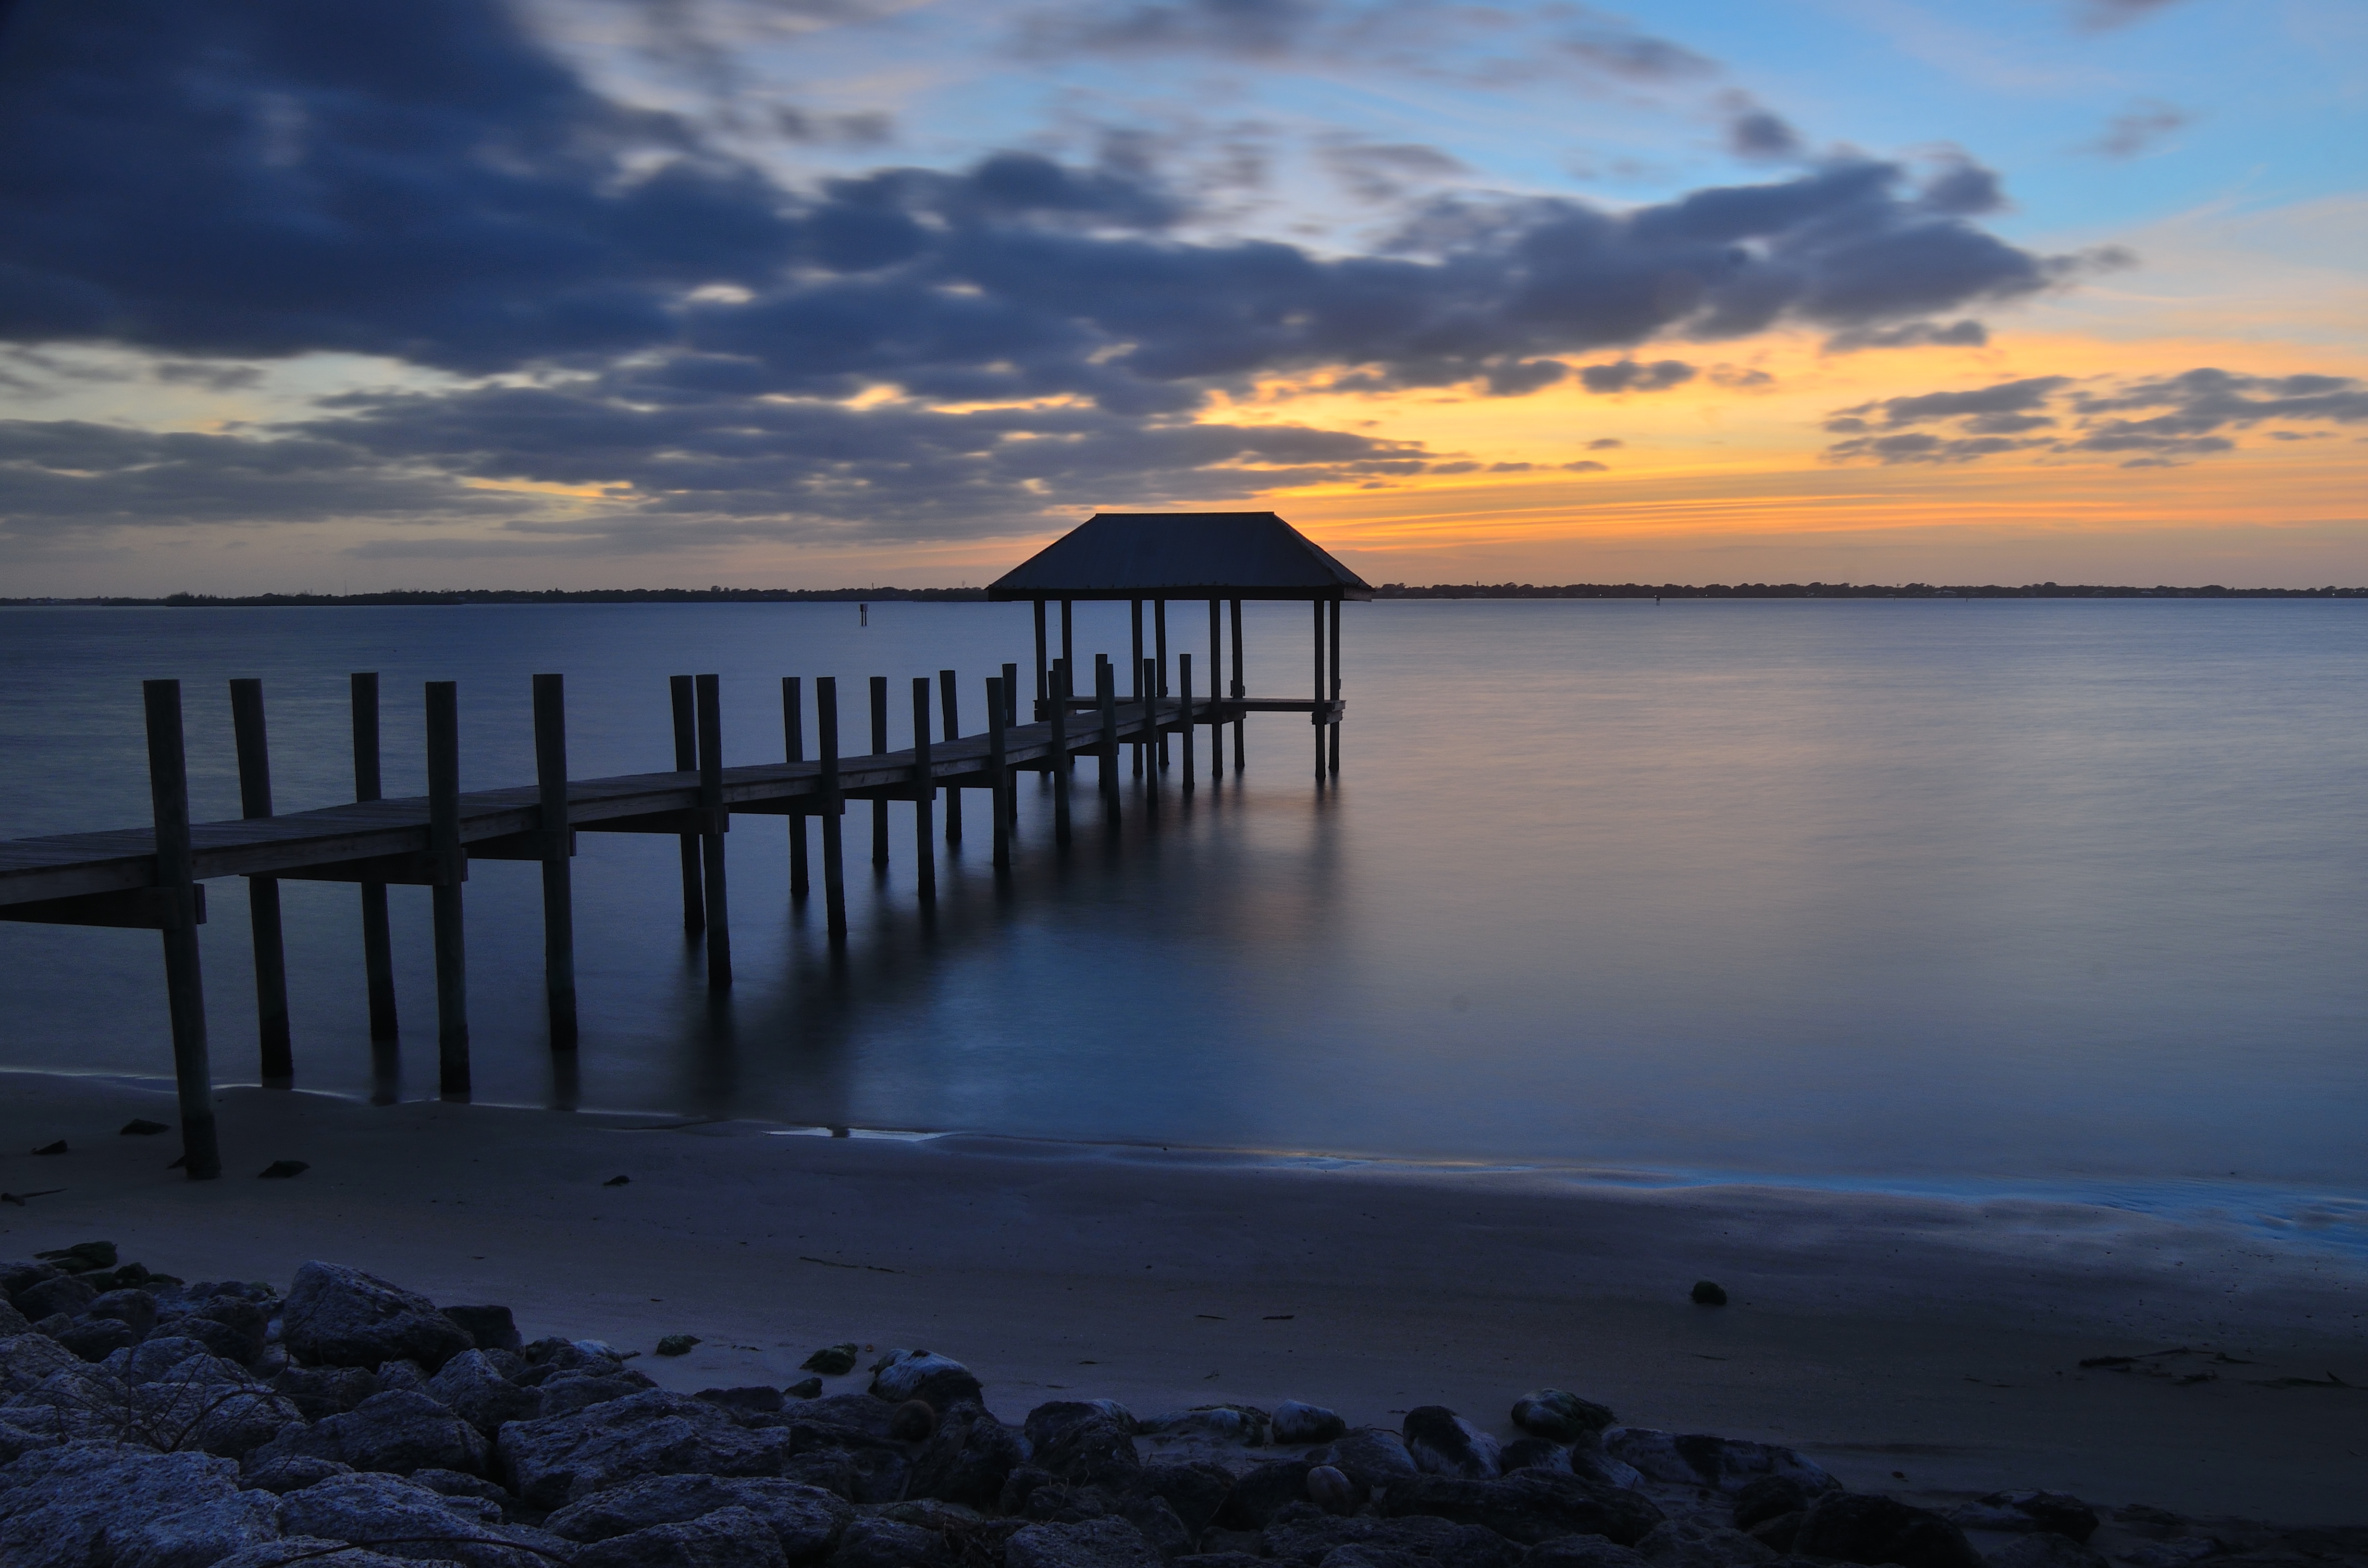
serene, dock, intercoastal, inlet, sunset, coast, rocks, wood, planks, clouds, nature, florida, old, sea, horizon, sky, water, pier, calm, shore, ocean, cloud, dawn, sunrise, dusk, reflection, morning, evening, fixed link, coastal and oceanic landforms, breakwater, meteorological phenomenon